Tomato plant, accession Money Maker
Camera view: horizontal (90 deg, fisheye); turntable rotation: 270 degrees
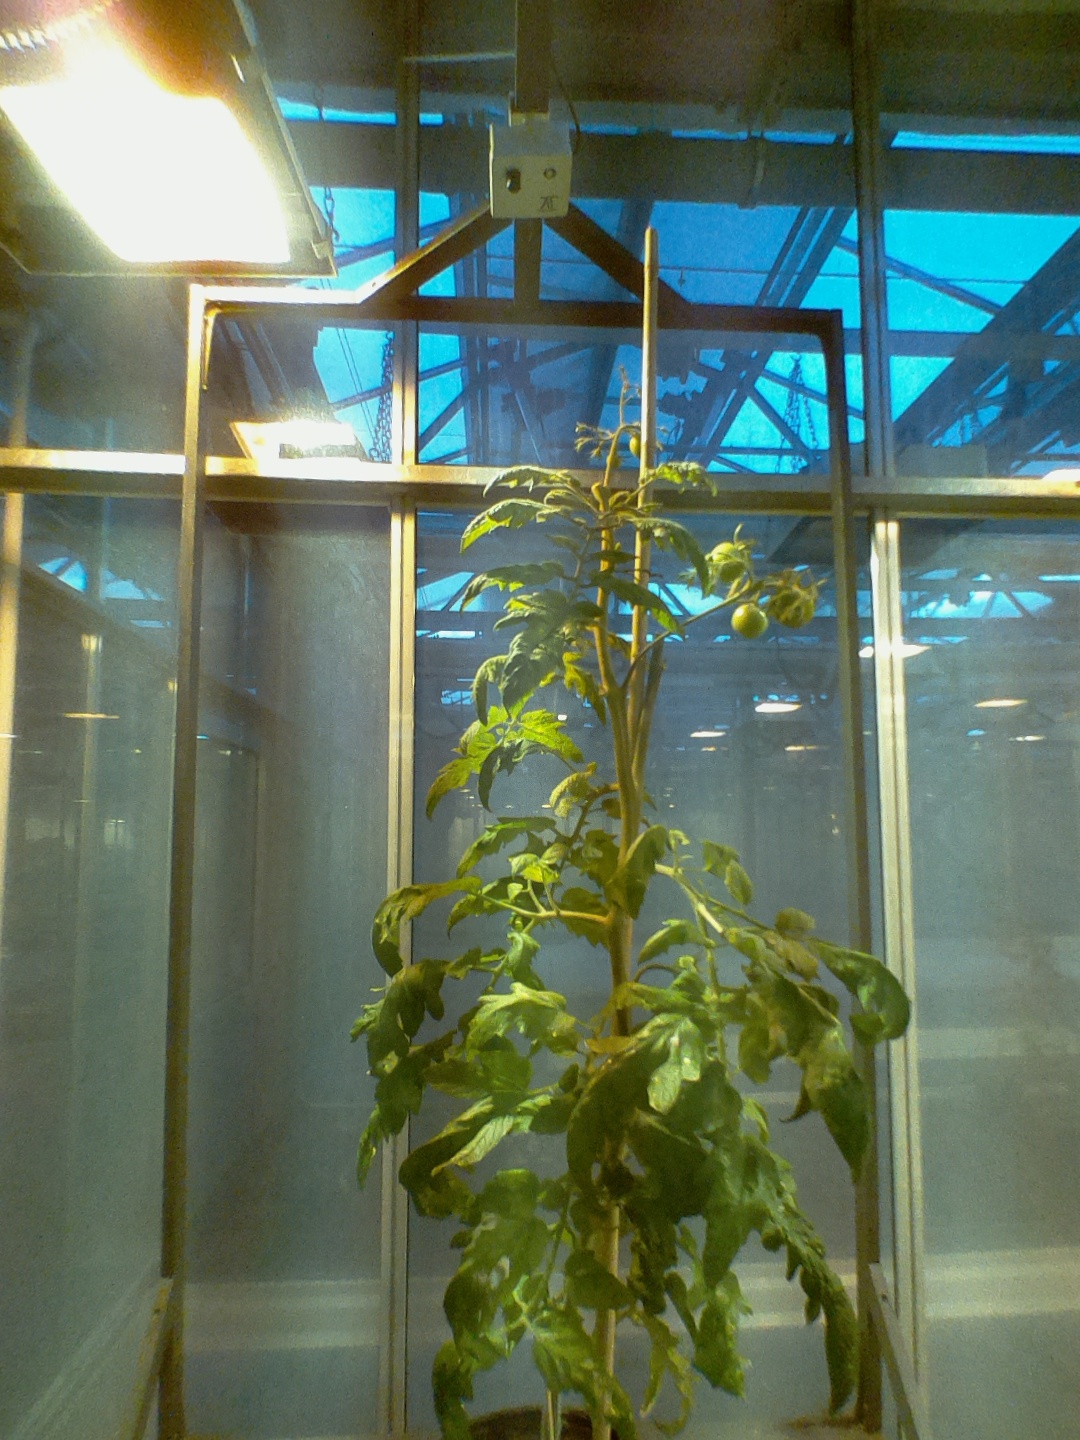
BBCH growth stage 78: 80% -90% of final fruit size